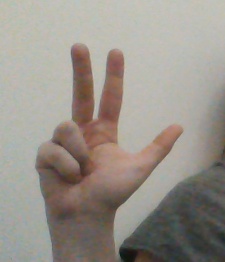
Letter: al